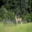
Label: deer